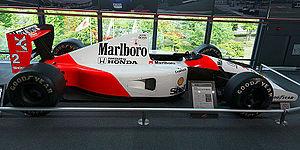
La Lamborghini 291, également appelée Lambo 291, est la monoplace de Formule 1 conçue par l'ingénieur italien Mauro Forghieri pour le compte de Lamborghini et engagée par l'écurie italienne Modena Team dans le cadre du championnat du monde de Formule 1 1991. Elle est pilotée par l'Italien Nicola Larini et le Belge Eric van de Poele.